University of Wisconsin Experimental College

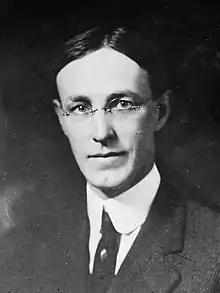
Alexander Meiklejohn

In June 1923, Alexander Meiklejohn had been asked to step down as president of Amherst College. He was recruited specifically to revitalize the college a decade earlier with the views on education for which he was known. Meiklejohn announced curriculum reform with a singular focus on "understanding human life as to be ready and equipped for the practice of it", and subsequently made the humanities coursework more interdisciplinary, added social sciences courses, and attracted new faculty members interested in the Socratic method. Meiklejohn had student support, but clashed with senior faculty and alumni, and was ultimately removed due to his administrative mismanagement and not his educational reforms.